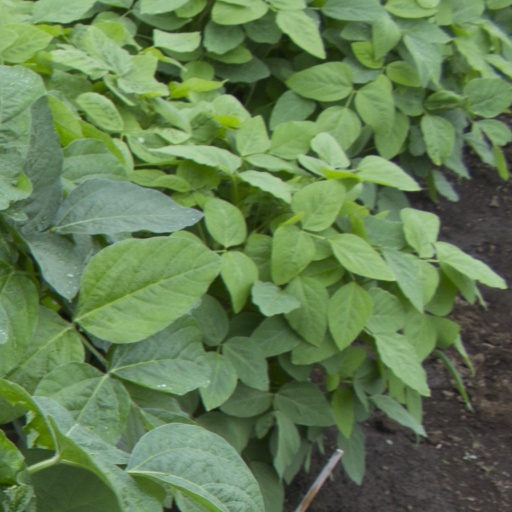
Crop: soybean